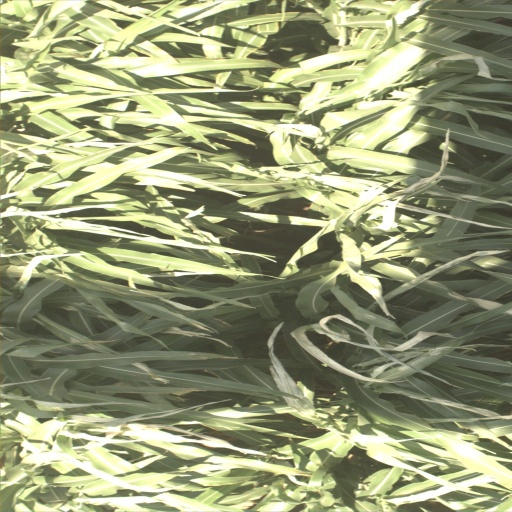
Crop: sorghum